Overgaden Neden Vandet 33

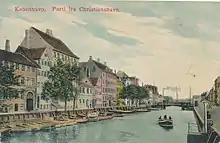
The building seen furthest to the left on an old postcard.

The property was home to 38 residents at the 1860 census. Ludvig Johansen Vetterslev, a workman, resided on the ground floor with his wife Andrea Hanne f. Andresen and their two-year-old son. Johan Christian Jacobsen, a merchant trading on Iceland, resided on the first floor with his wife Dorthea Frederikke f. Kinding, their four children (aged two to 17), two sisters-in-laws, an apprentice and two maids. Mathias Lumholtz, an officer in the Royal Artillery Brigade with rank of major, resided in the building with his wife Anna Elisabeth (née Arntz), their five children (aged 19 to 24), one lodger and one maid. Carl Edouard Meldahl, another military officer with rank of second lieutenant, resided in the building with his wife Anine Pauline f. Kahn, their one-year-old son, 22-year-old Louise Kahn /father dead) and two maids. Rasmus Hansen, a former distiller, resided in the building with his wife Karen Marie Scholdborg and one maid.